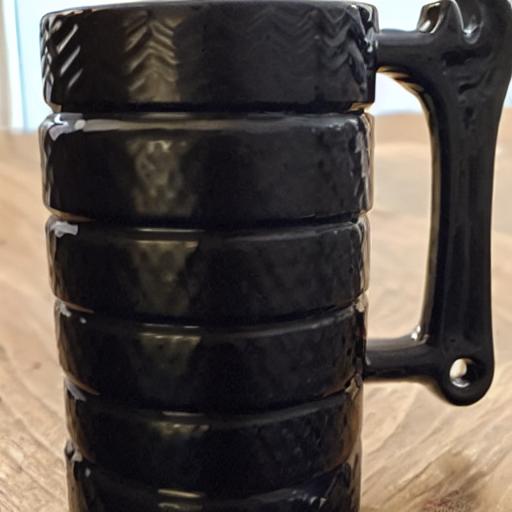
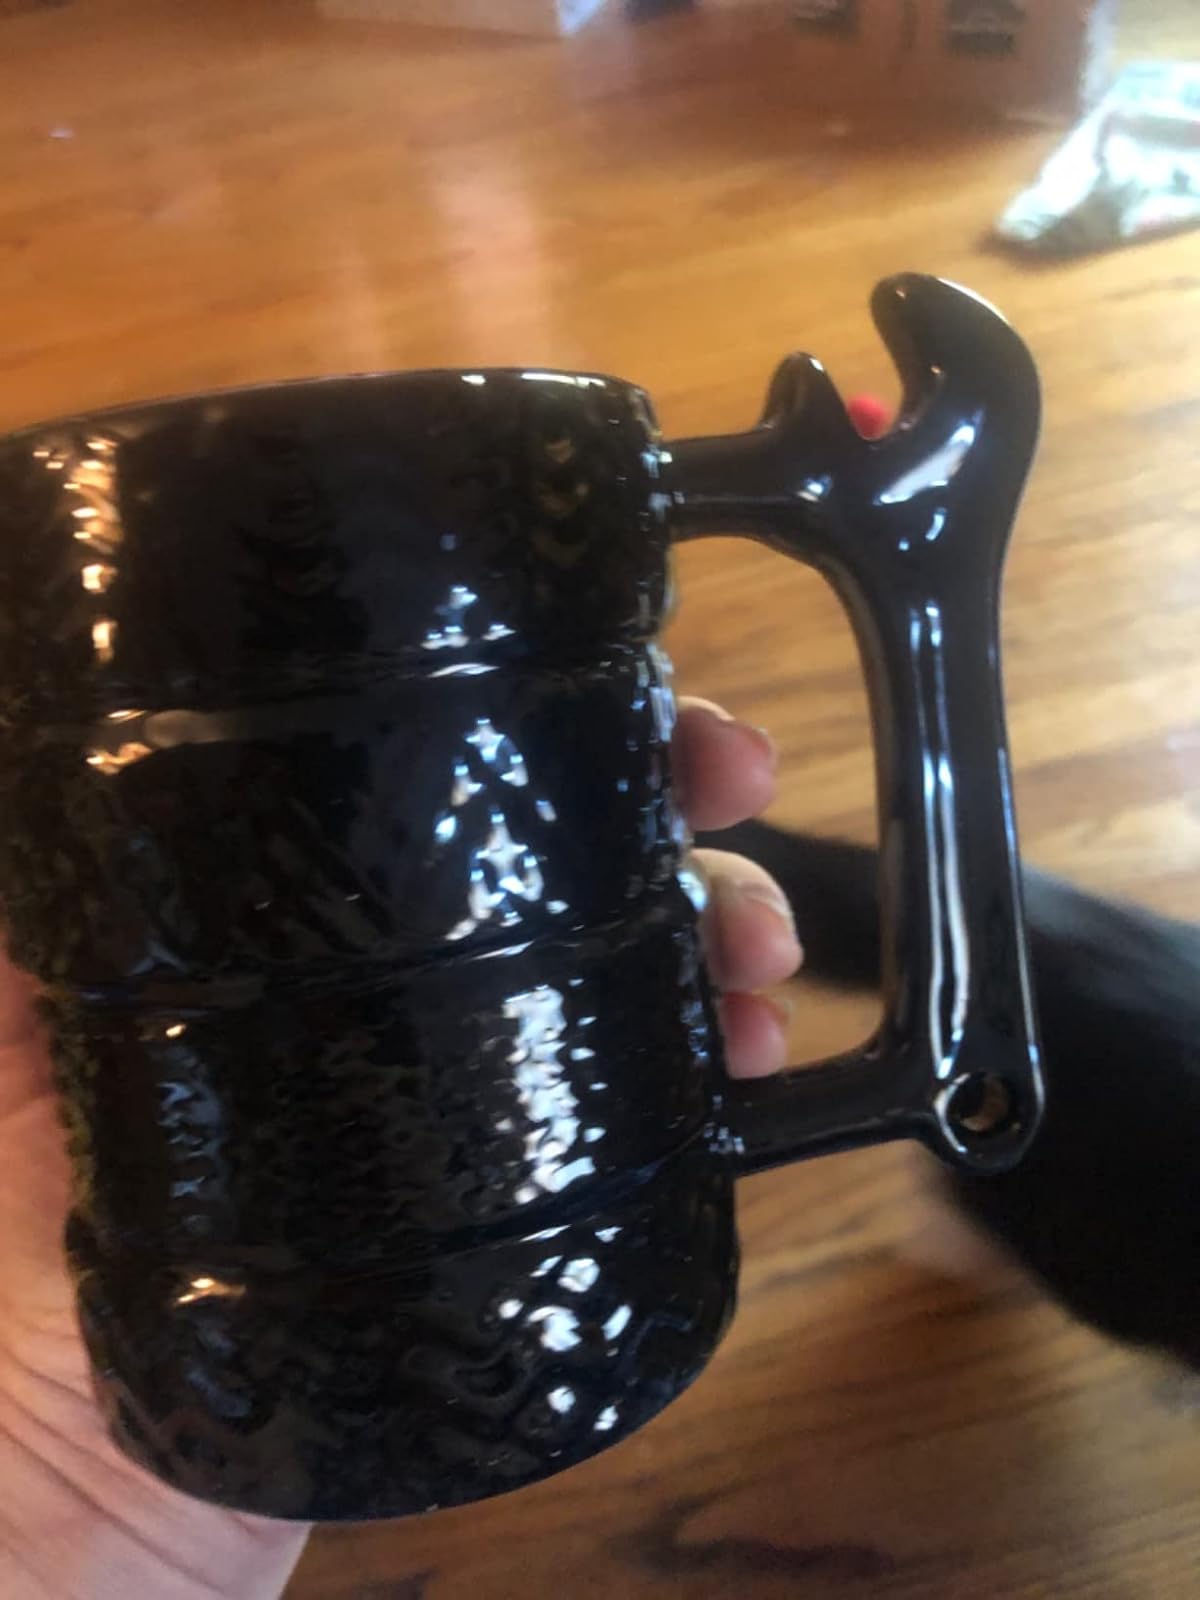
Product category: items_mug
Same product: no